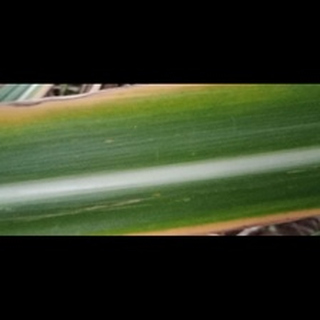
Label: sugarcane_yellow_leaf_disease